Heidkrug station

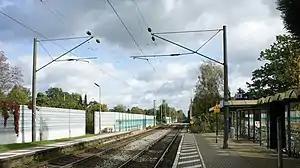
Heidkrug railway station in 2017

Heidkrug is a railway station located in Delmenhorst, Germany. The station is located on the Oldenburg–Bremen railway. The train services are operated by NordWestBahn. The station has been part of the Bremen S-Bahn since December 2010.